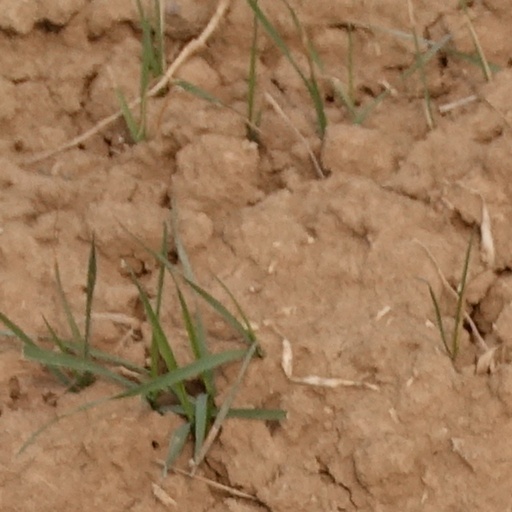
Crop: wheat